Great Railroad Strike of 1877

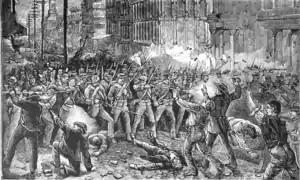
Police during the great strike of 1877

On August 1, 1877, in Scranton, in northeast Pennsylvania, one day after railroad workers commenced a strike, a city posse of 51 men armed with new rifles and under the command of William Walker Scranton, general manager of the Lackawanna Iron & Coal Company, returned fire on a group of rioters, strikers, and, most likely, bystanders. The posse immediately killed or fatally wounded four and wounded an undetermined number of others, estimated at 20 to 50, according to different sources.